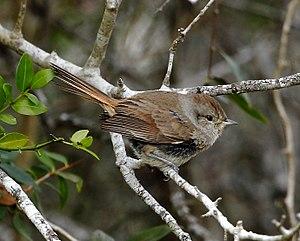
La province de Mendoza est une province de l'Argentine située à l'ouest du pays. Elle est limitrophe de la province de San Juan au nord, de San Luis à l'est, de La Pampa et Neuquén au sud et du Chili à l'ouest. Elle est typiquement une province andine. Avec les provinces de San Juan et de San Luis, la province de Mendoza fait partie de la région de Cuyo.
Le Synallaxe à bec court est une espèce d'oiseaux de la famille des Furnariidae.
La province de Santa Fe est une province du Centre-Est de l'Argentine. Sa capitale est la ville de Santa Fe.